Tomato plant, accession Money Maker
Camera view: horizontal (90 deg, fisheye); turntable rotation: 90 degrees
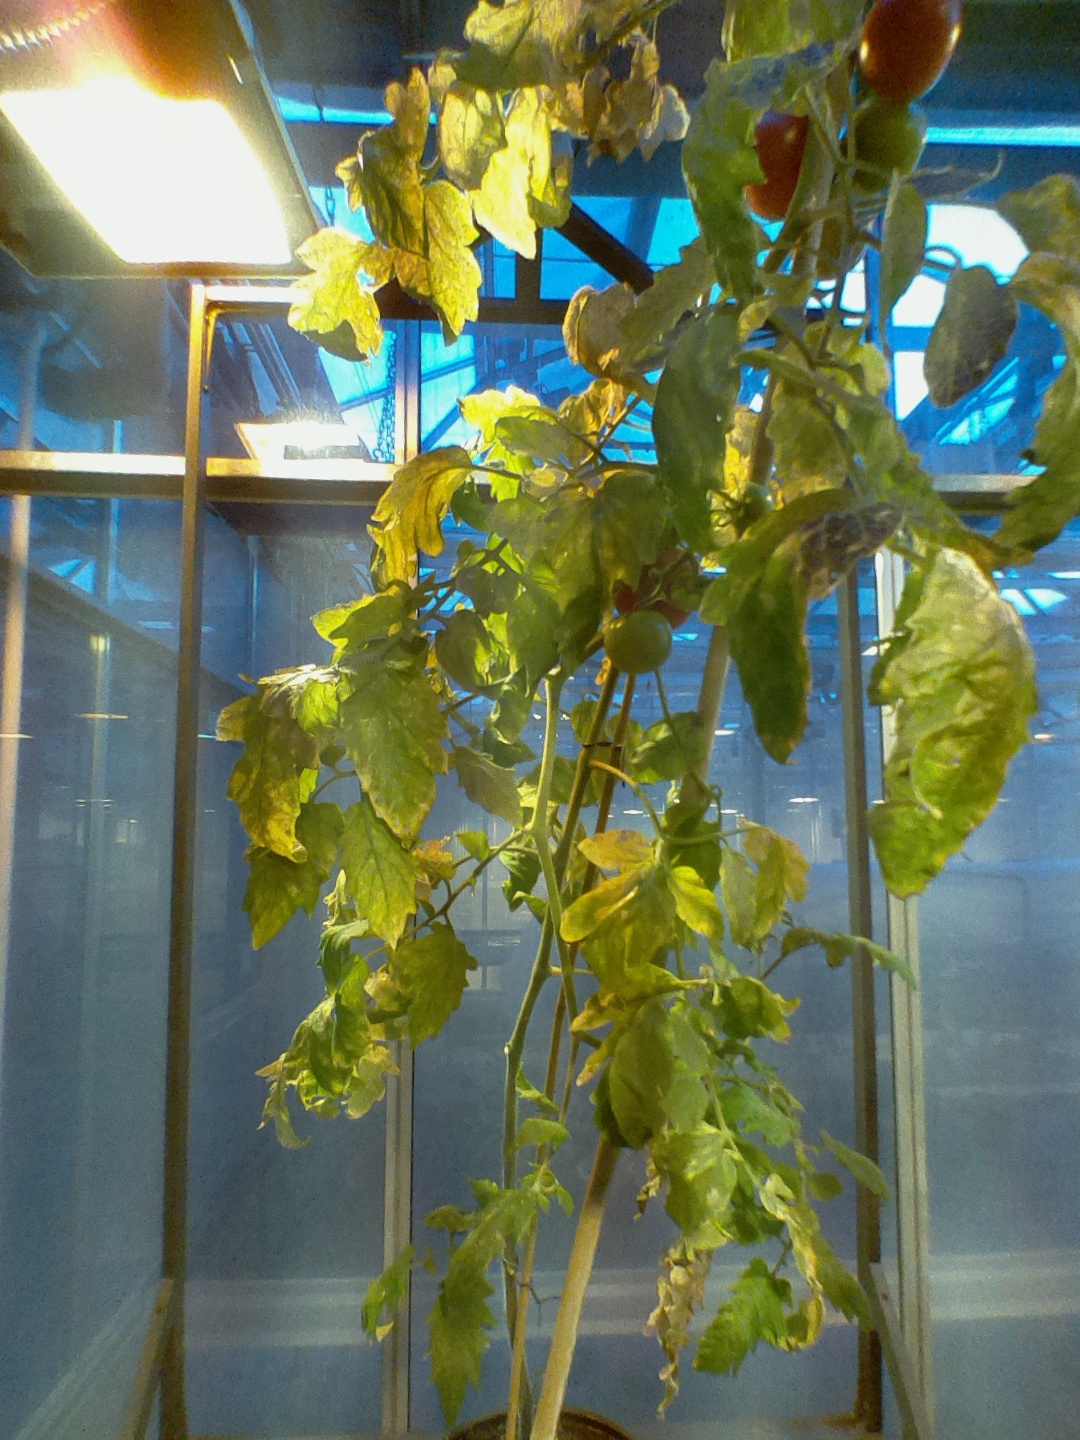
BBCH growth stage 85: 50%-60% of fruits show typical fully ripe color